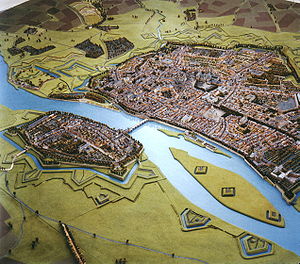
Maastricht
Maquette over byen Maastricht i 1750
Maastricht er en kommune og en by, beliggende i den sydlige provins Limburg i Nederlandene. Kommunens areal er på 60,03 km², og indbyggertallet er på 122.418 pr. 1. april 2016.